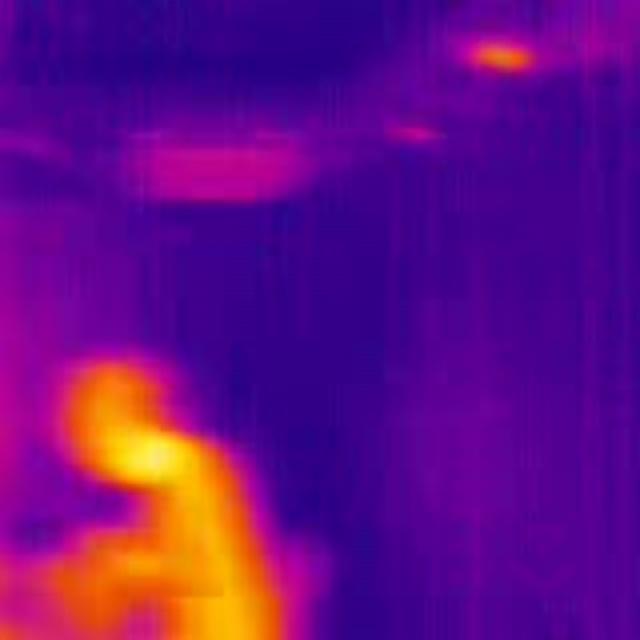
Detected objects:
label: person